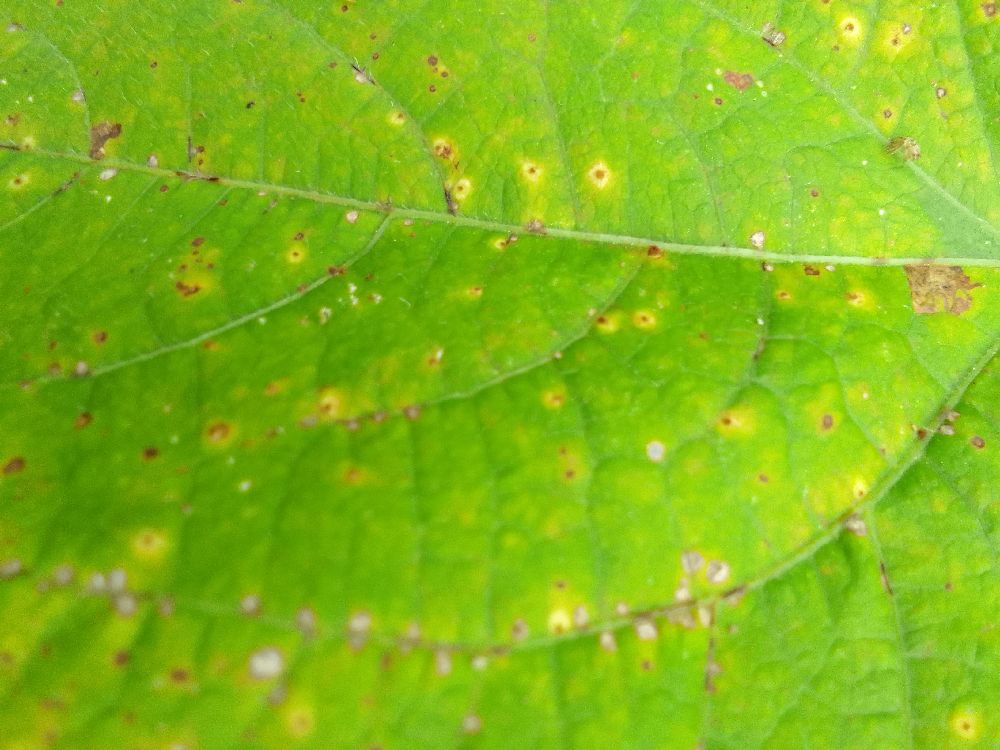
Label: rust